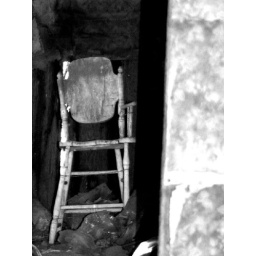
broken baby chair in old house